Yvette Cooper

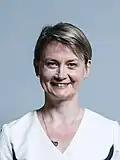
MP portrait, 2017

Prior to the 2010 general election, Cooper's constituency of Pontefract and Castleford was abolished, and replaced with Normanton, Pontefract, and Castleford. At the election, Cooper was elected as MP for Normanton, Pontefract, and Castleford with 48.1% of the vote and a majority of 10,979. Following Labour's defeat at the general election, Cooper and her husband Ed Balls were both mentioned in the press as a potential leadership candidates when Gordon Brown resigned as Leader of the Labour Party.